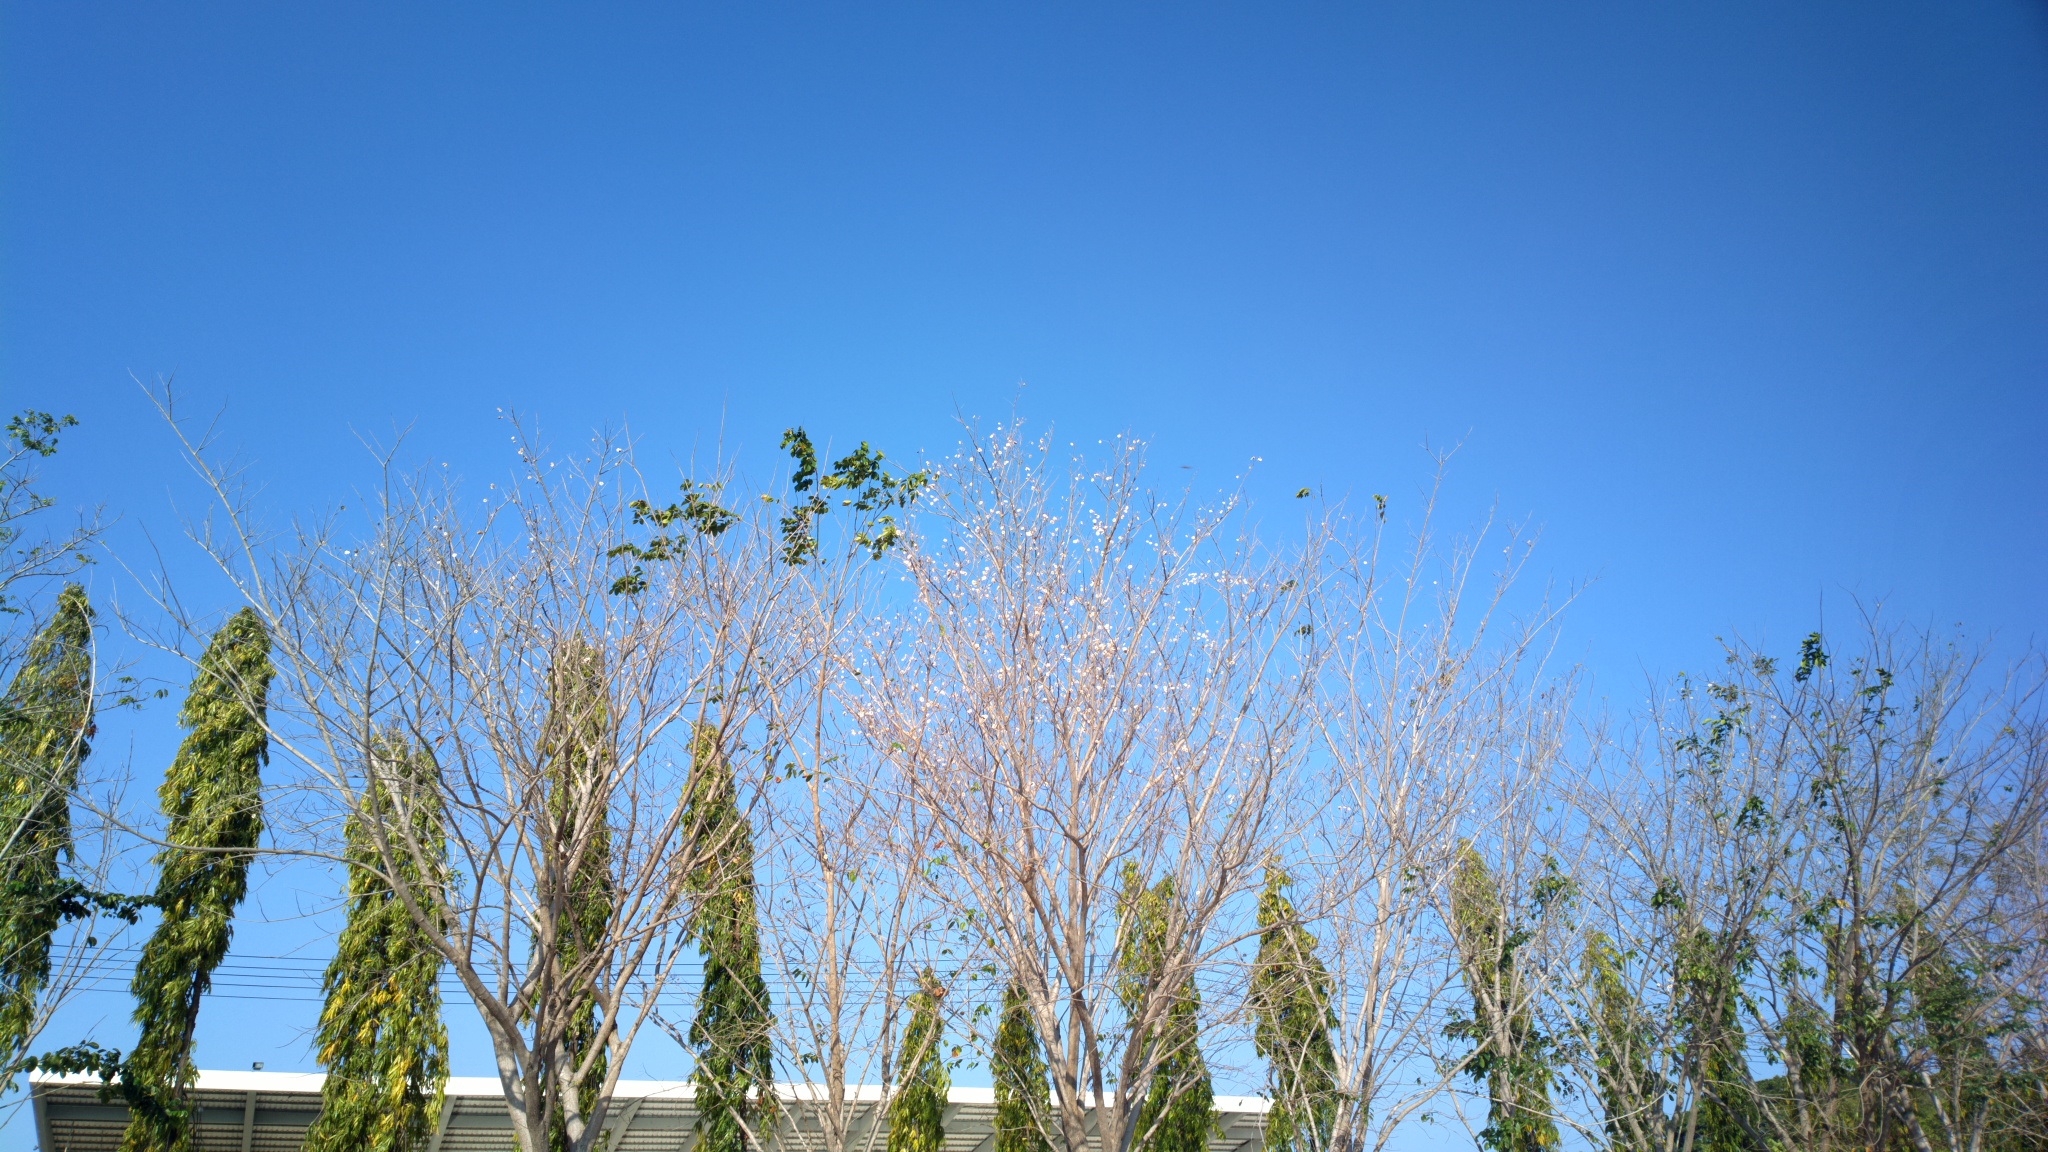
tree, grass, horizon, branch, plant, sky, field, meadow, prairie, sunlight, grassland, habitat, ecosystem, flowering plant, natural environment, grass family, woody plant, land plant